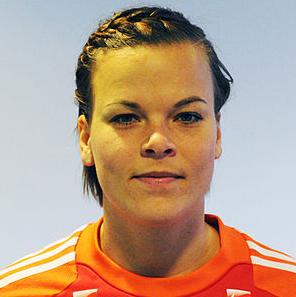
Age: 25